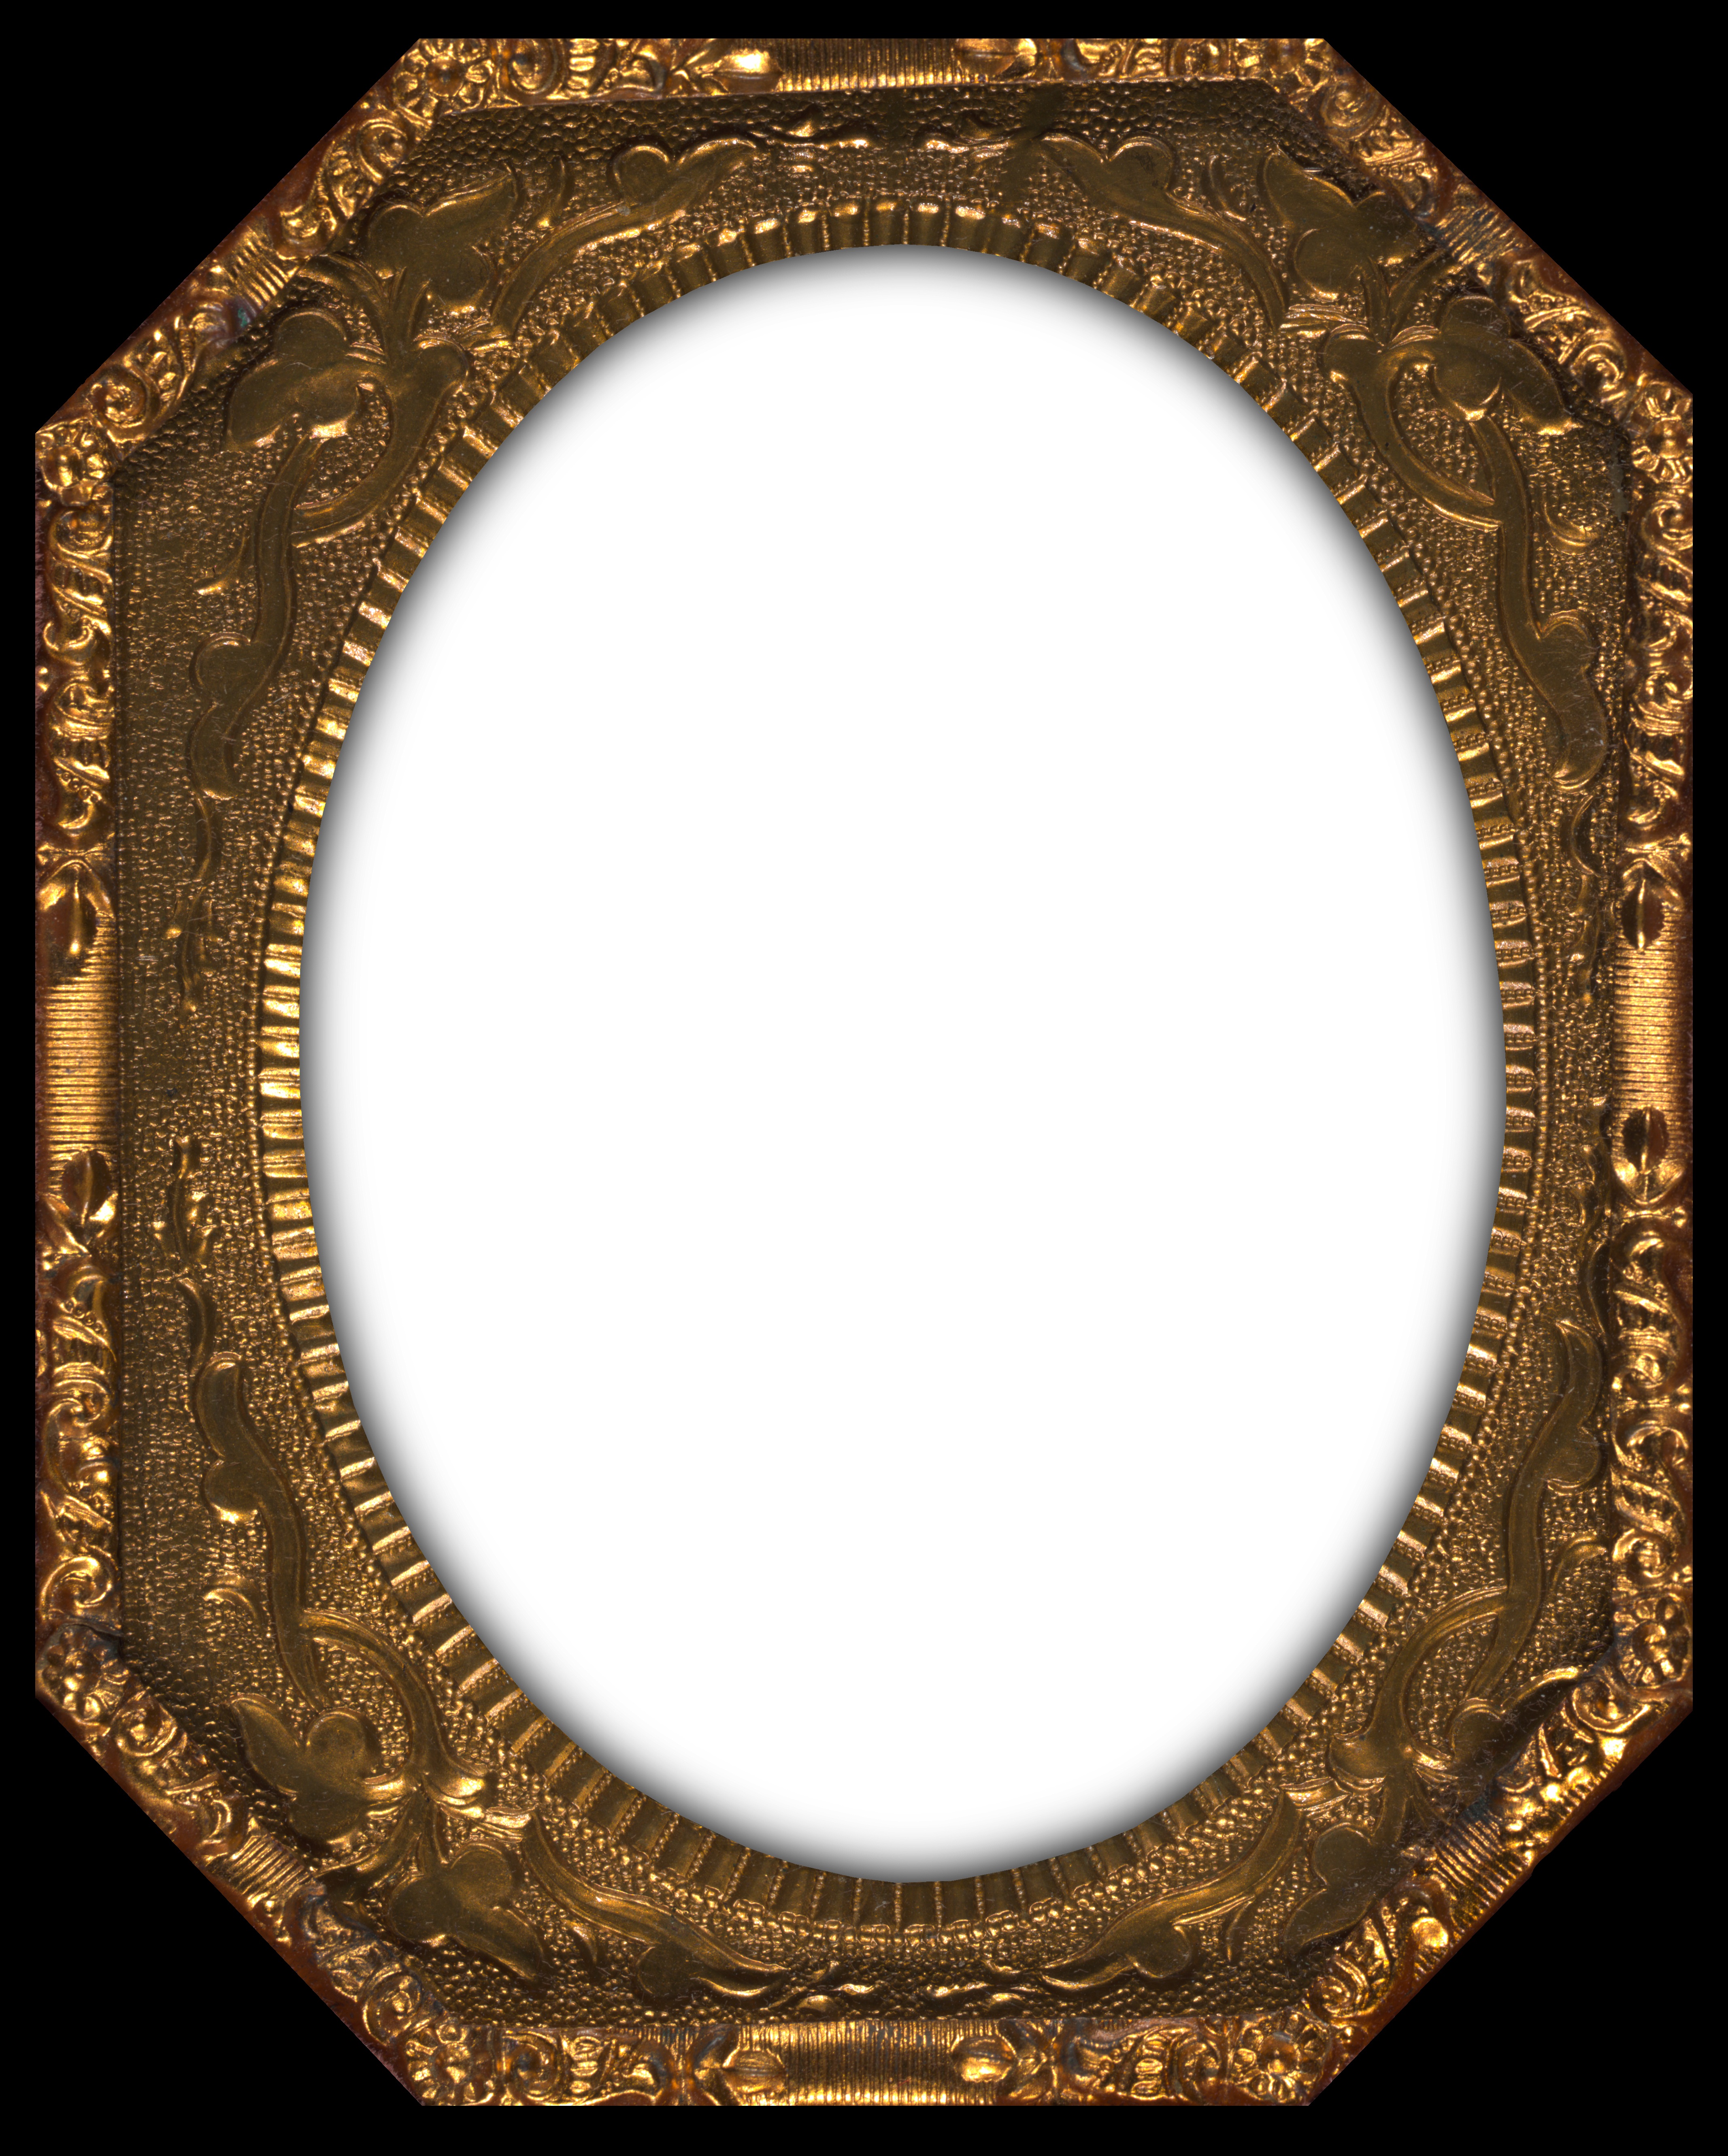
decor, circle, close up, mirror, picture, digital, picture frame, image, shape, dishware, photo frames